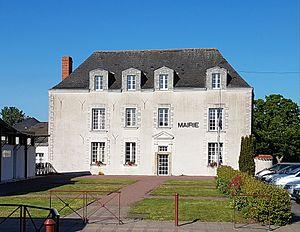
La mairie de Montbert.
Montbert est une commune française située dans le département de Loire-Atlantique en région Pays de la Loire. Elle se trouve au point de rencontre du pays de Retz à l'ouest, du pays du Vignoble nantais à l'est, du pays de Nantes au nord et de la Vendée au sud. La commune est membre de la communauté de communes de Grand Lieu.